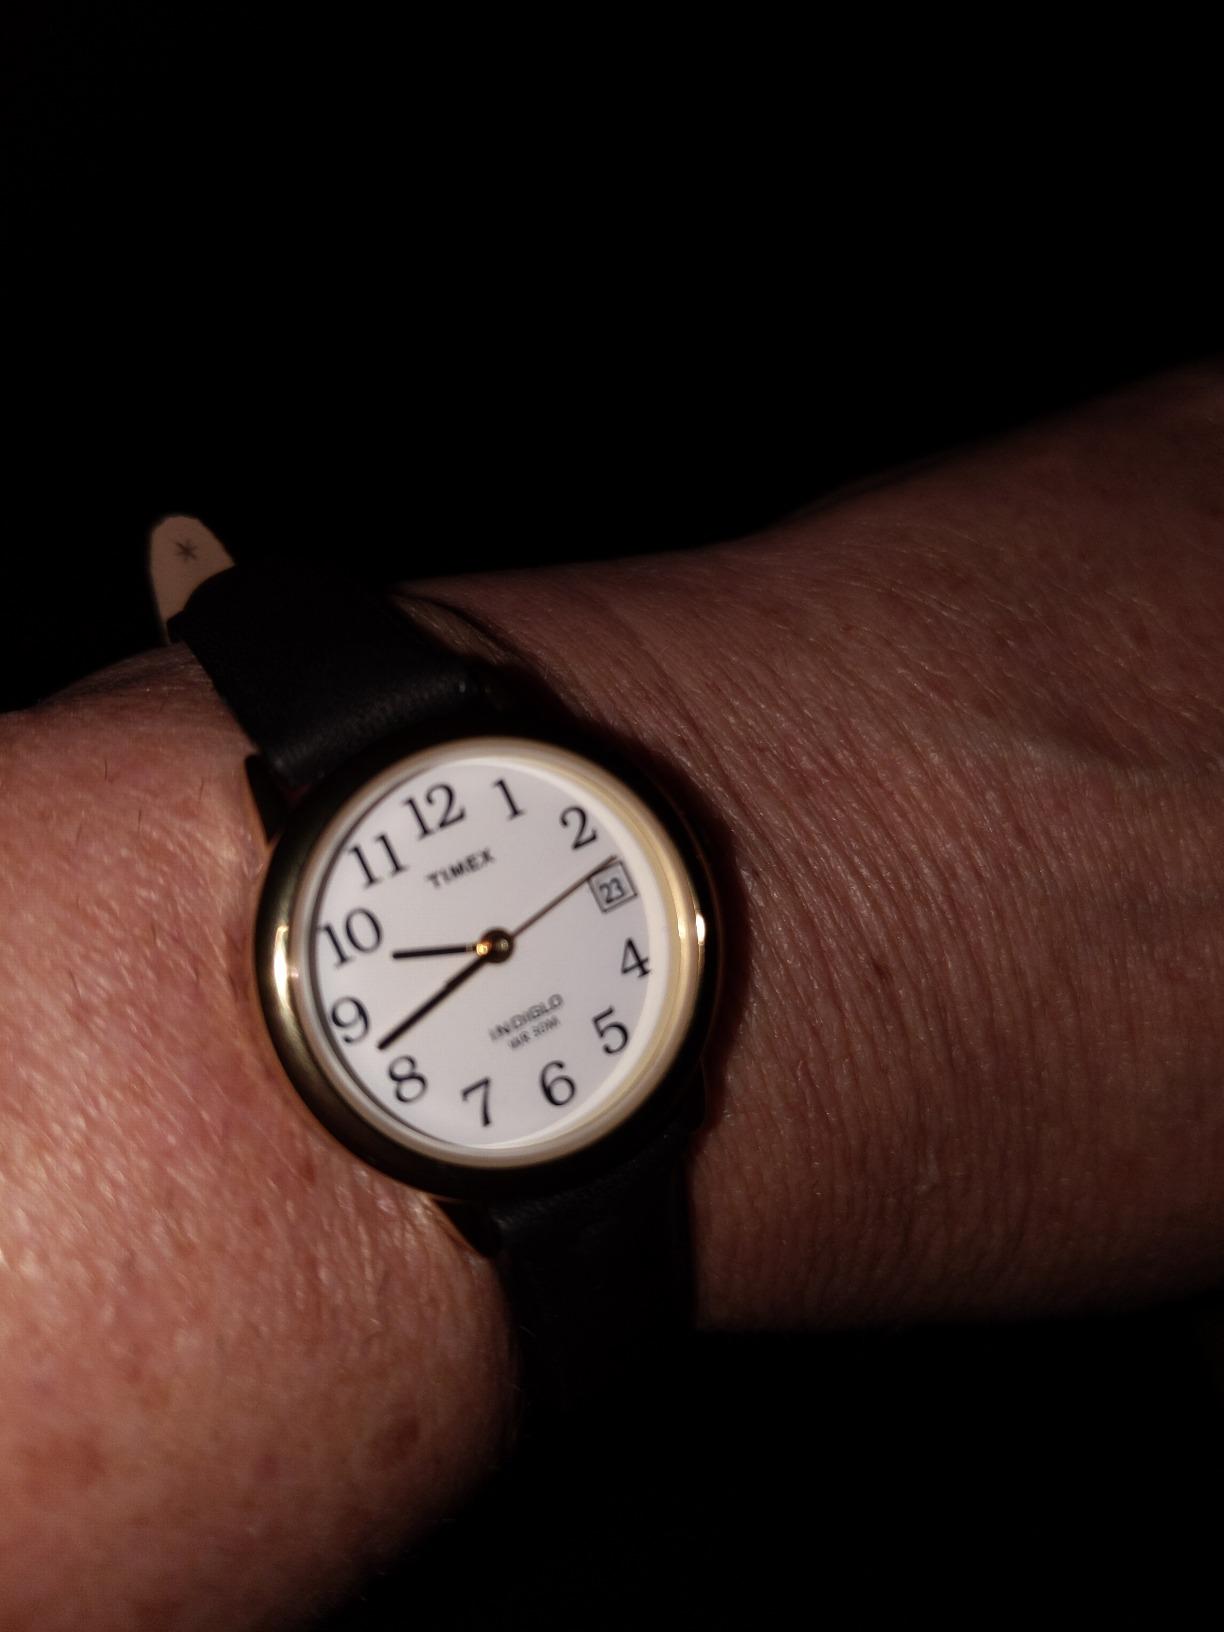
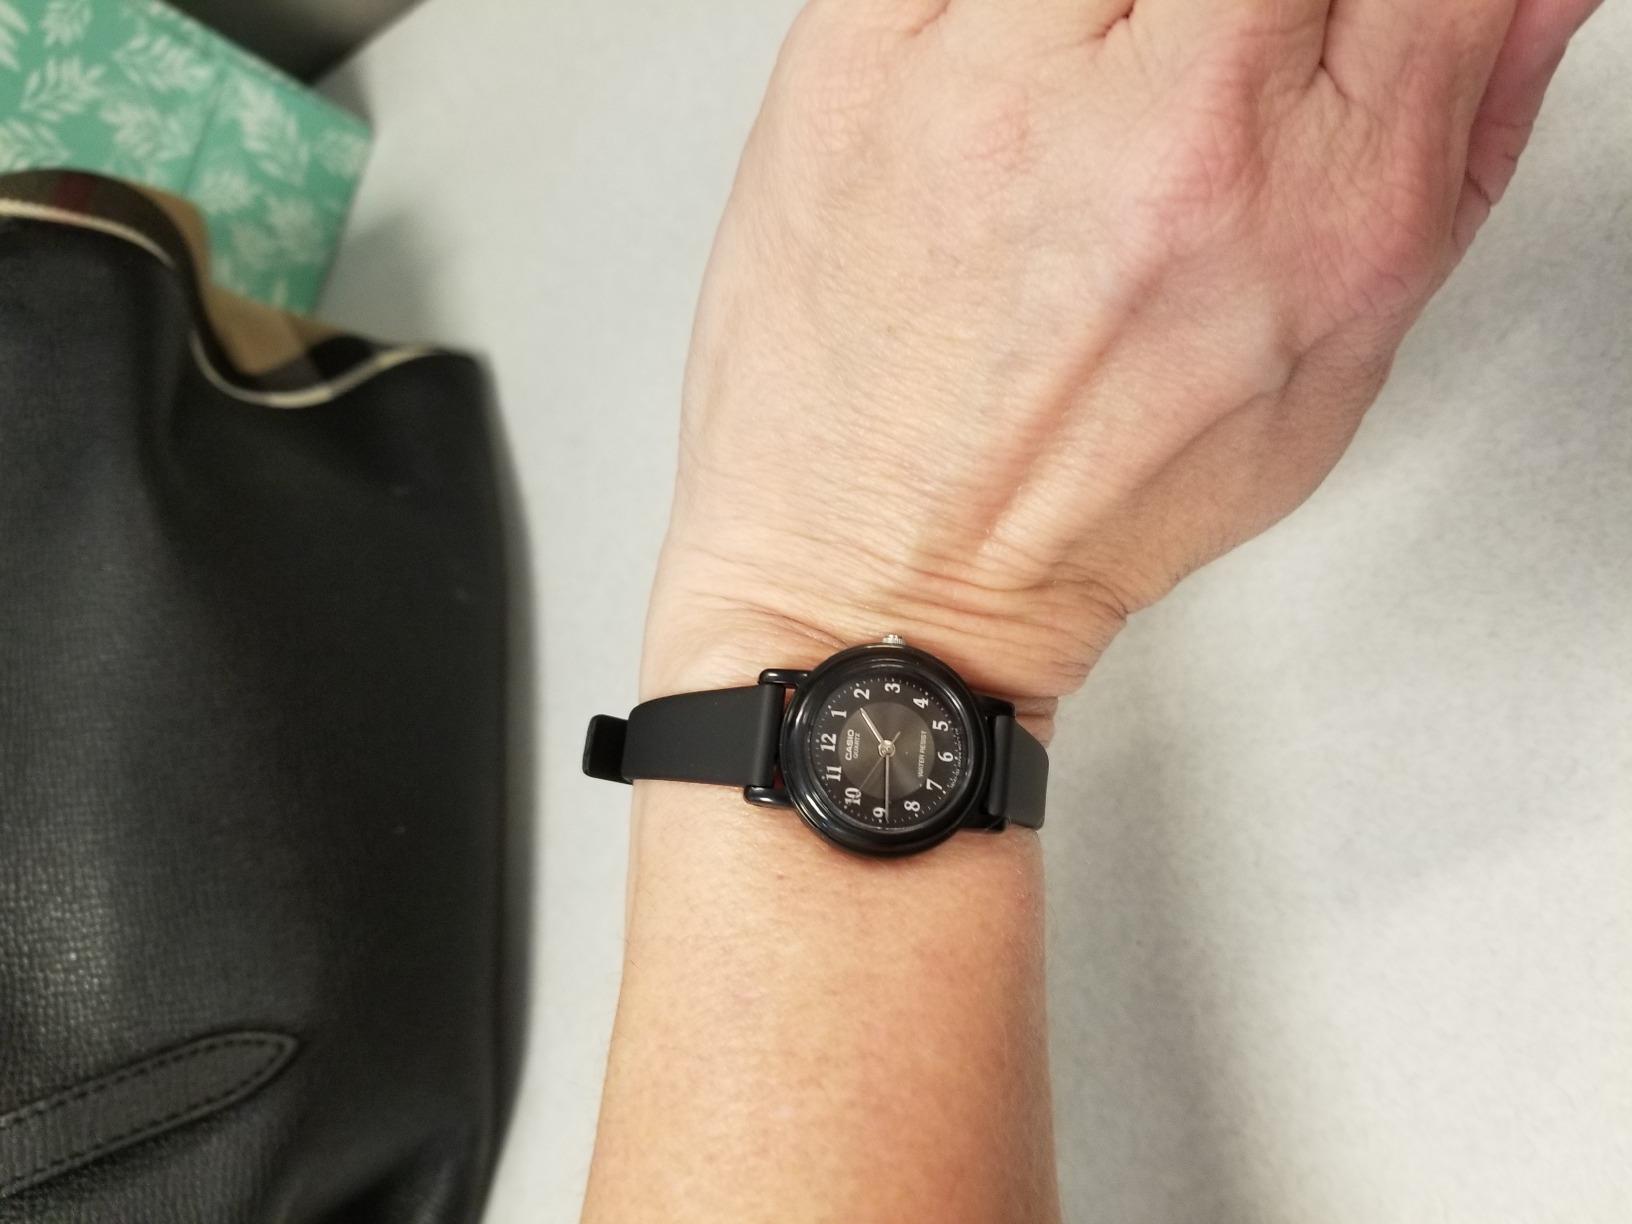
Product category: accessories_watch
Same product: no